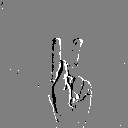
ASL letter: k